Ganado, Arizona

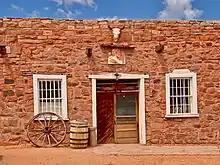
Hubbell Trading Post National Historic Site

The first name for the settlement was probably Pueblo Colorado when Don Lorenzo Hubbell (1853–1930) moved into the area in 1876. Two years later, he purchased his world-famous homestead, trading post and out buildings from William Leonard, which were constructed in 1874. Legend says that in an effort not to confuse visitors in the area with Pueblo, Colorado, Hubbell changed the name of the settlement to Ganado in honor of Ganado Mucho, the twelfth signer of the Navajo peace treaty of 1868.